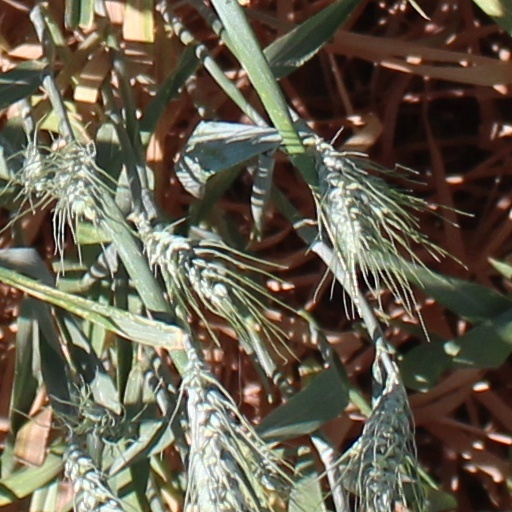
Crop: wheat